Sanju Pass

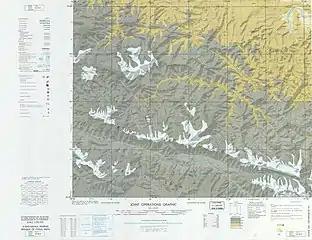
Map including Sanju Pass (labeled as Sang-chu Shan-k'ou) (DMA, 1973)

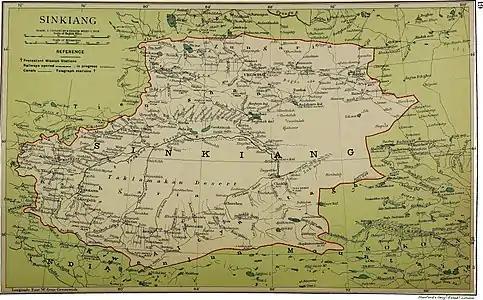
Map including Sanju Pass (labeled as Sanju Dawan) (1917)

During the Dungan revolt in 1862, the political status of Xinjiang as part of the Qing dynasty became uncertain. The border between British India and the semi-independent State of Kashmir with Xinjiang became a matter of some speculation. In attempt to assert control to the Kunlun Mountains, the Maharajah of Kashmir constructed a fort at Shahidulla, and had troops stationed there for some years to protect caravans.